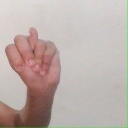
अक्षर: न